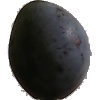
Label: Plum 3